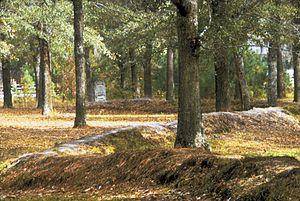
Le 27 février est le 58ᵉ jour de l'année du calendrier grégorien. Il reste 307 jours avant la fin de l'année, 308 si l'année est bissextile.